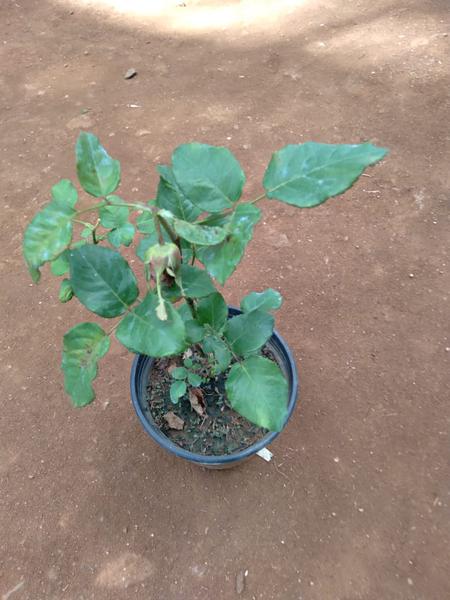
Plant: Rose